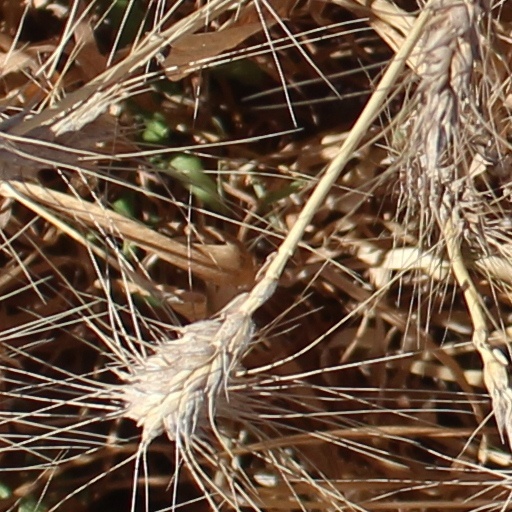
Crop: wheat